2012 Arab Cup U-17

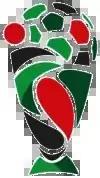

The 2012 Arab Cup U-17 was an association football tournament between Arabic countries played in July 2012 and hosted in Tunisia.